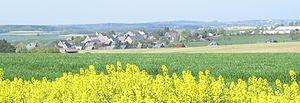
Lindenschied est une municipalité du Verbandsgemeinde Kirchberg, dans l'arrondissement de Rhin-Hunsrück, en Rhénanie-Palatinat, dans l'ouest de l'Allemagne.